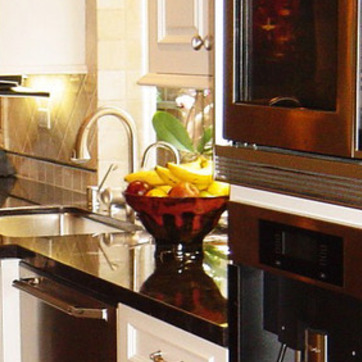
Material: food